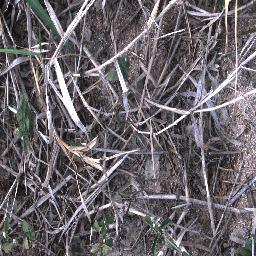
Label: negative